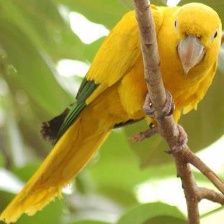
Species: GOLDEN PARAKEET
Scientific name: GUARUBA GUAROUBA